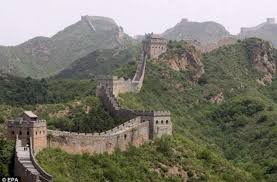
Landmark: Great Wall of China